Tut Braithwaite

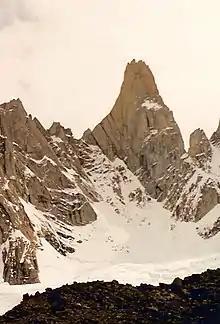
Point Innominata, a peak of Aguja Saint Exupery

Paul ("Tut") Braithwaite (born 2 June 1946) is a British rock climber, mountaineer, and company director. With Nick Estcourt he climbed Mount Everest's almost vertical Rock Band, a key to the success of the 1975 British Mount Everest Southwest Face expedition. He was president of the Alpine Club from 2007 to 2010.